Frederick Marryat

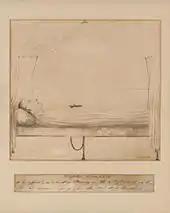
Frederick Marryat's sketch of Napoleon's body on his deathbed

In 1820, Marryat commanded the sloop HMS "Beaver" and temporarily commanded HMS "Rosario" in order to carry despatches to England announcing the death of Napoleon on Saint Helena. He also took the opportunity to make a sketch of Napoleon's body on his deathbed; this was later published as a lithograph. His artistic skills were modest, but he made numerous sketches of shipboard life above and below deck.